Coronation of Charles III and Camilla

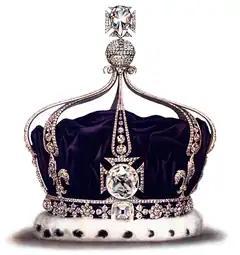
Queen Mary's Crown (here depicted in its original form) was used to crown Queen Camilla

In the next part of the service, Charles was presented with several items from the coronation regalia. The spurs, armills, Sword of State, and Sword of Offering were given to the King, who touched them with his hand, before they were removed again. During this, Psalm 71 was chanted in Greek by an Orthodox choir in tribute to the King's father, Prince Philip, who was born a prince of Greece. The King was invested with the stole royal, robe royal, and the Sovereign's Orb, and presented with the sovereign's ring, which he touched but did not wear. He was then invested with the glove, the Sovereign's Sceptre with Cross, and the Sovereign's Sceptre with Dove.